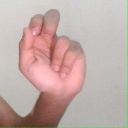
अक्षर: ढ